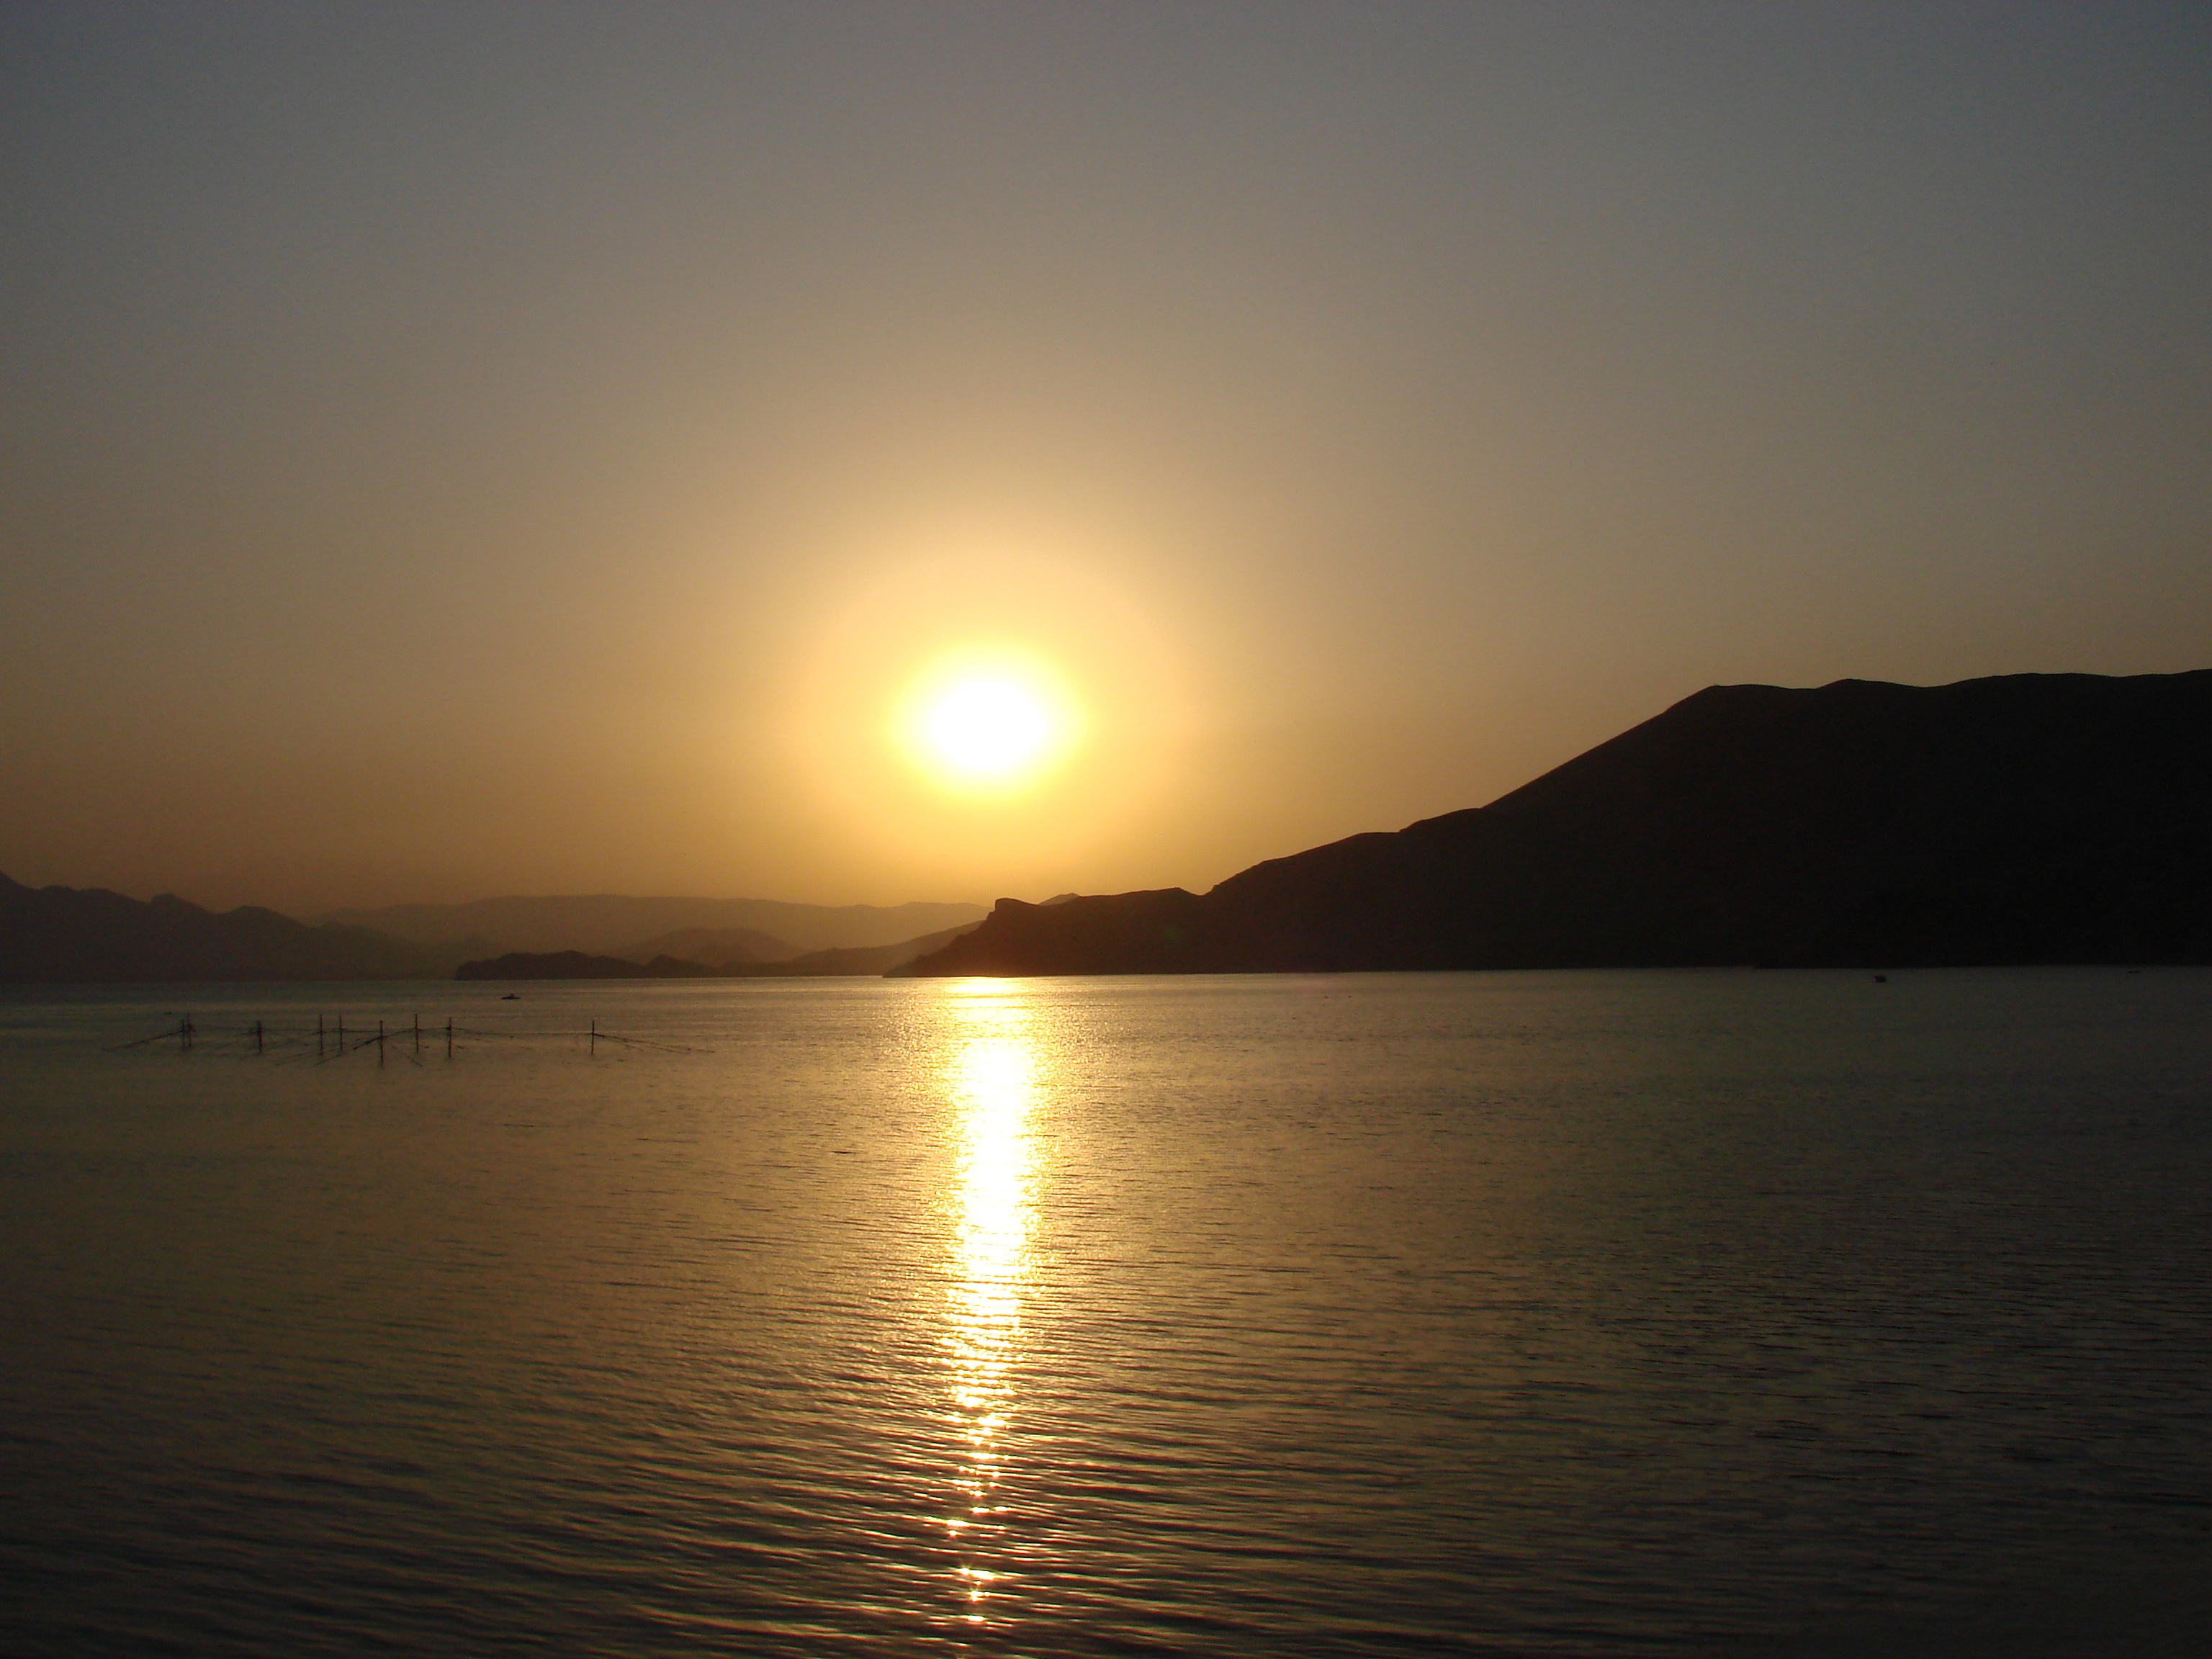
sea, ocean, horizon, sun, sunrise, sunset, sunlight, morning, lake, dawn, dusk, evening, reflection, bay, loch, afterglow, astronomical object, atmospheric phenomenon